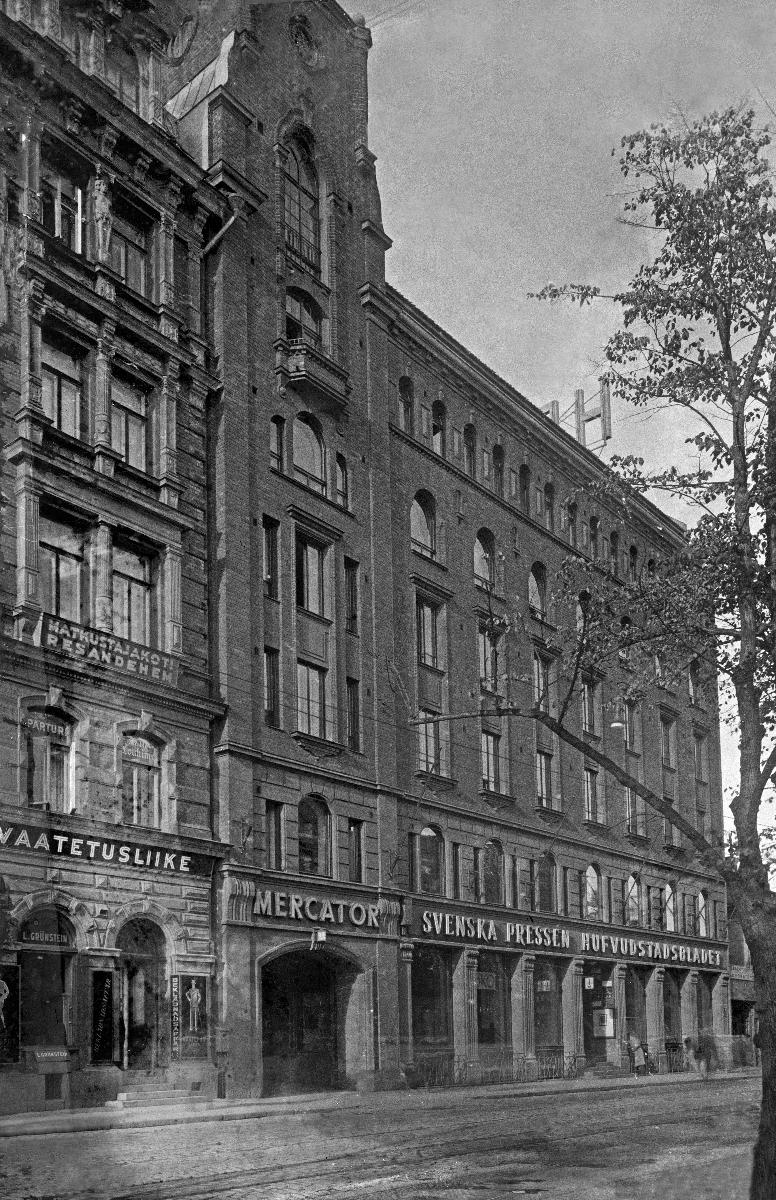
Hufvudstadsbladetin lehtitalo
Hufvudstadsbladets tidningshus; Newspaper Hufvudstadsbladet's Office Building
sisällön kuvaus: Sanomalehti Hufvudstadsbladetin toimitalo, Läntinen Heikinkatu 22, Helsinki 1934. content description: The office building of newspaper Hufvudstadsbladet in Helsinki 1934. innehållsbeskrivning: Hufvudstadsbladets kontorshus vid V. Henriksgatan 22 i Helsingfors 1934.
Kuvaaja: Sundström, Hugo, kuvaaja
Vuosi: 1934
Paikka: Suomi, Uusimaa, Helsinki
Aiheet: sanomalehdet; rakennukset; ulkokuva; kadut; HBL; newspapers; buildings; streets; finnish-swedish; facades; office buildings; architecture; dagstidningar; byggnader; gator; kontorshus; tidningshus; fasader